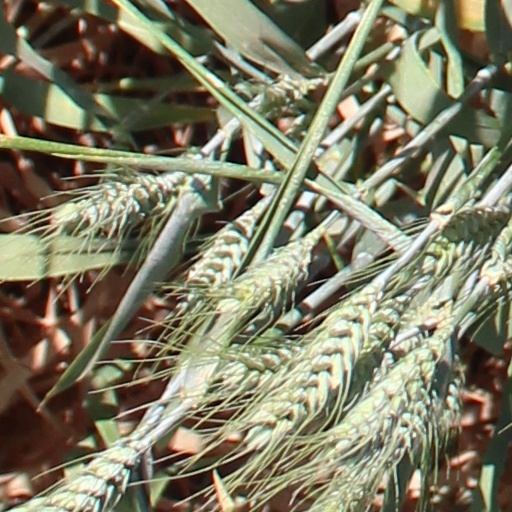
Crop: wheat